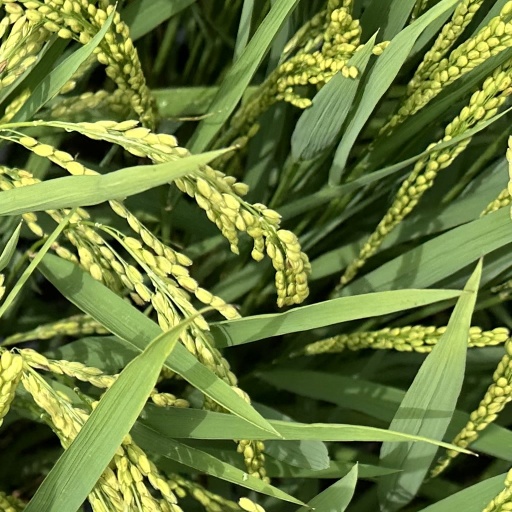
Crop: rice